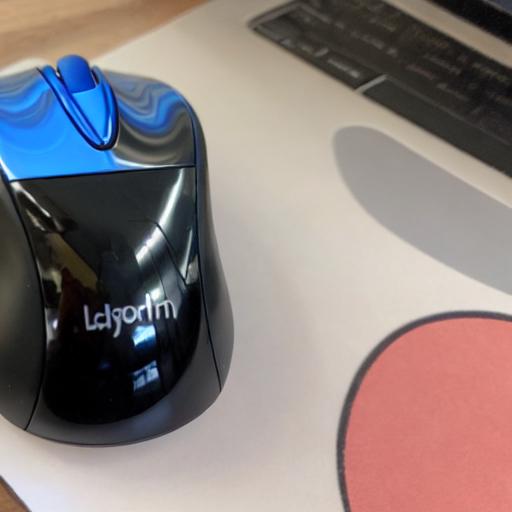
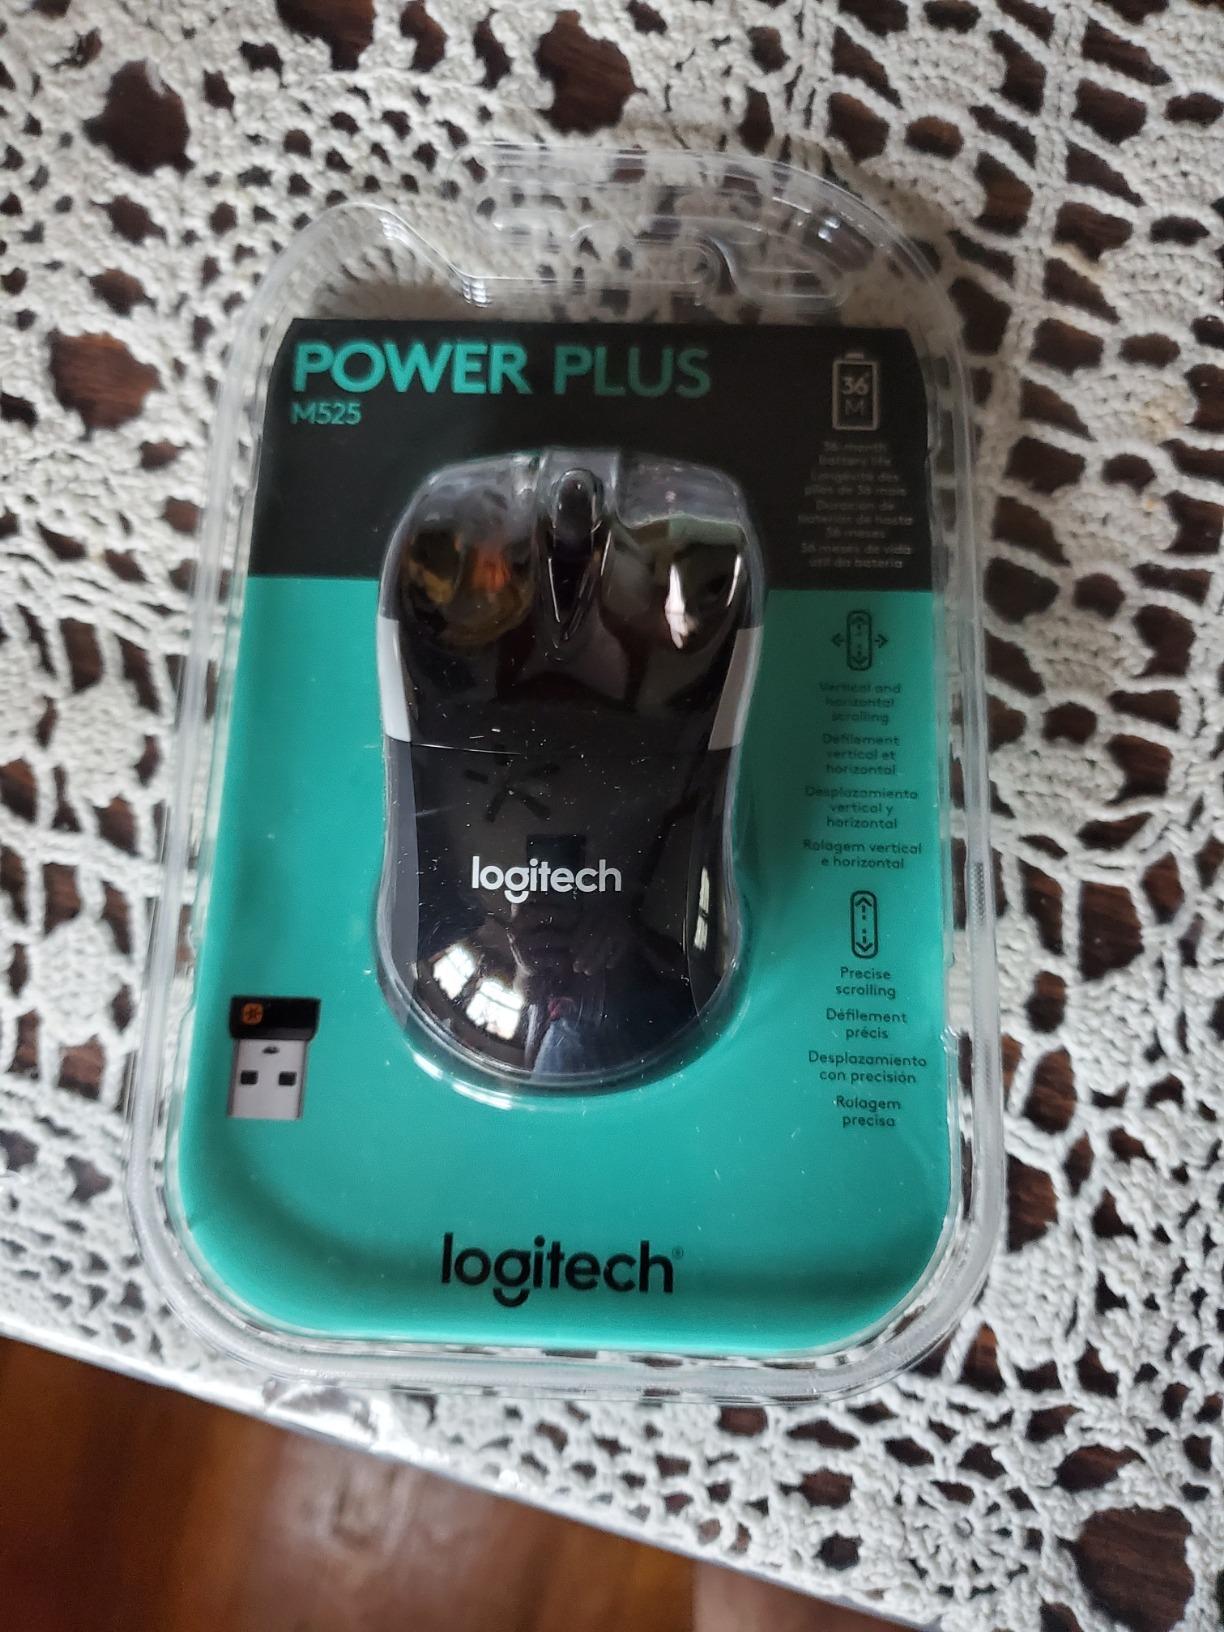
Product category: mouse
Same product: no